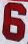
Number: 6